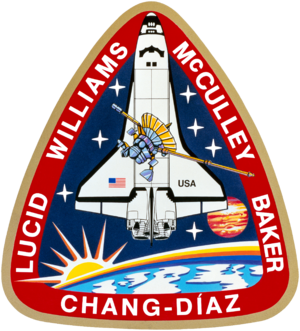
STS-28 est la huitième mission de la navette spatiale Columbia et la quatrième pour le Département de la Défense américain.
La mission STS-33 est la neuvième de la Navette spatiale Discovery. Elle fut effectuée pour le compte du Département de la Défense américain.
STS-34 est la cinquième mission de la Navette spatiale Atlantis. Elle a assuré le transport de la sonde Galileo à destination de Jupiter.